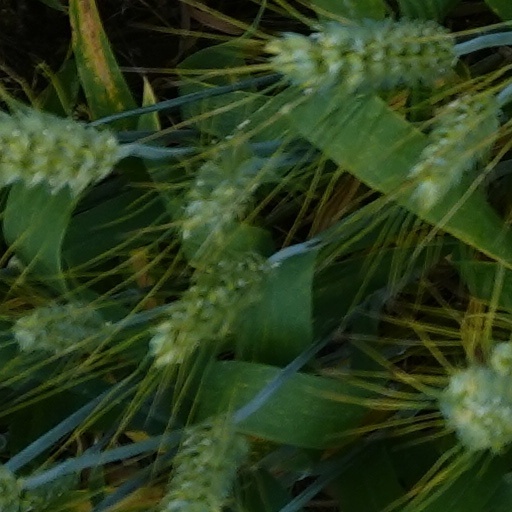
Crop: wheat